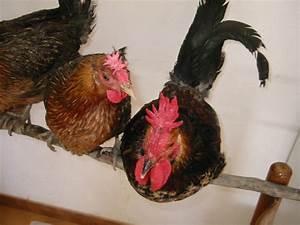
chicken